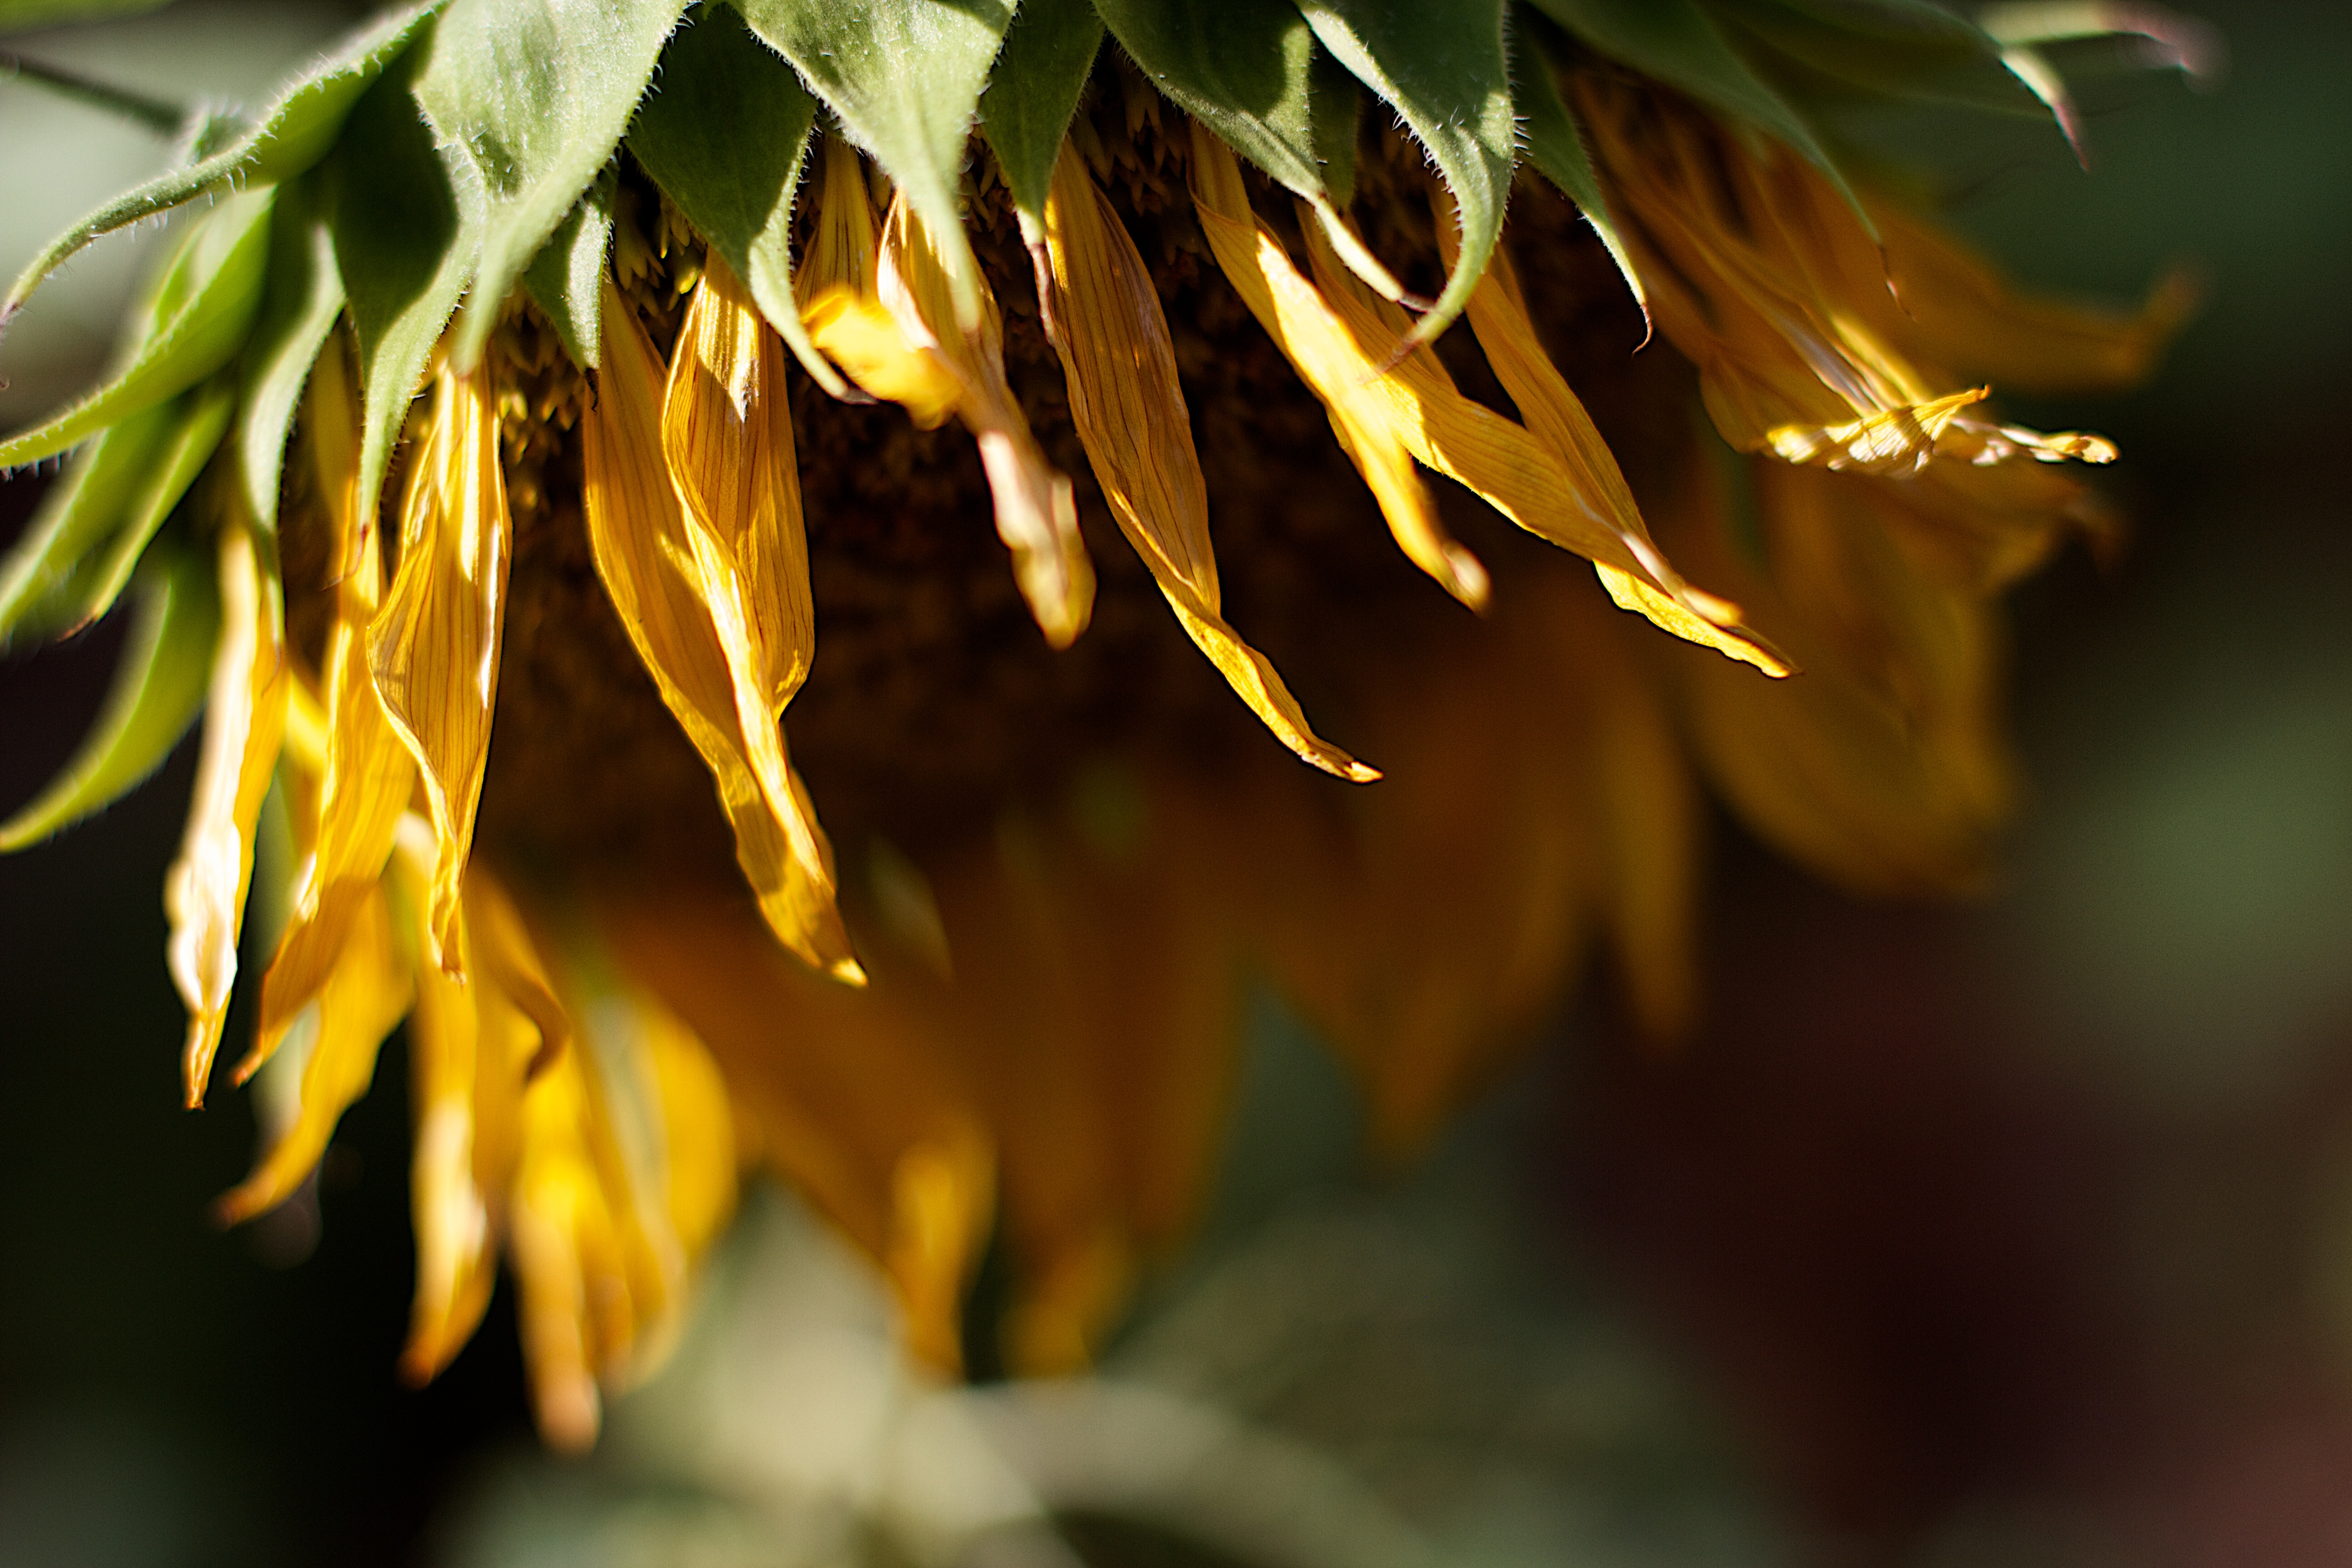
tree, nature, branch, light, plant, sunlight, leaf, flower, green, autumn, botany, yellow, flora, season, sunflower, maple tree, close up, shrub, seeditforward, macro photography, flowering plant, plant stem, woody plant, land plant